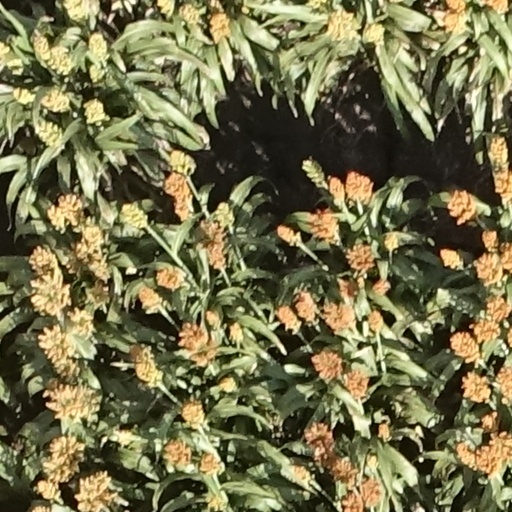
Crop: sorghum